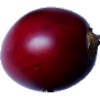
Label: tamarillo